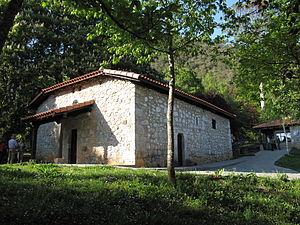
Kortezubi en basque ou Cortézubi en espagnol est une commune de Biscaye dans la communauté autonome du Pays basque en Espagne.